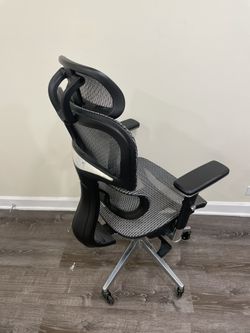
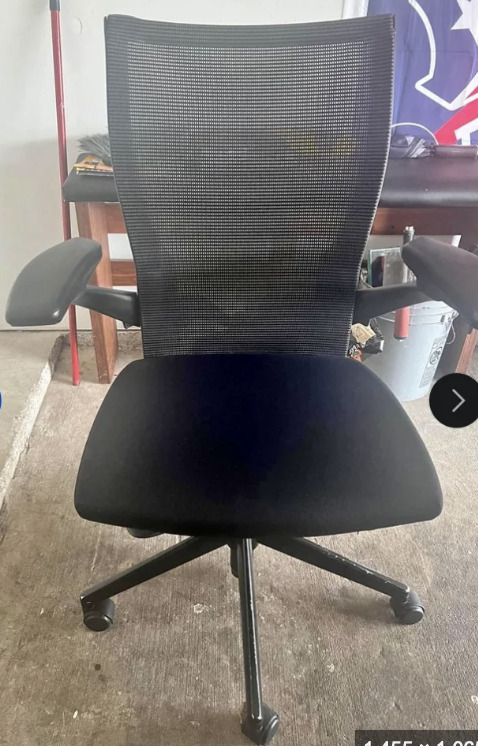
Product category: items_chair
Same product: no